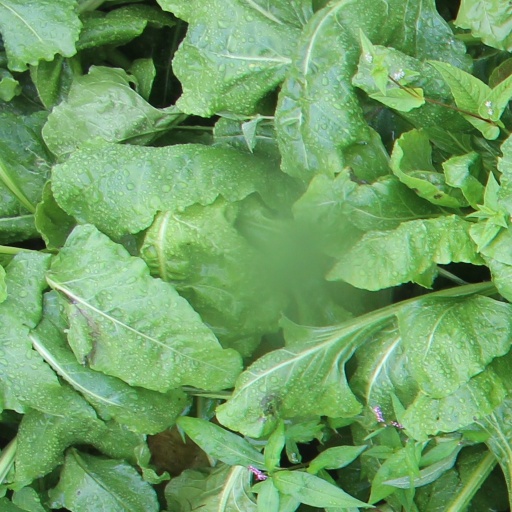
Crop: sugar beet